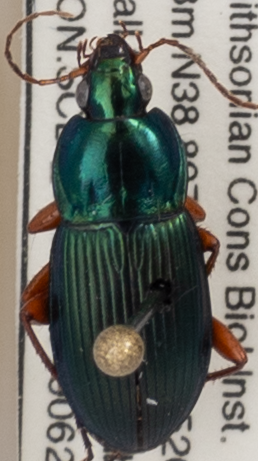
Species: Poecilus lucublandus
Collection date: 2019-06-20
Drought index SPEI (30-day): -0.27
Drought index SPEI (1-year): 2.09
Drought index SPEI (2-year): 2.09